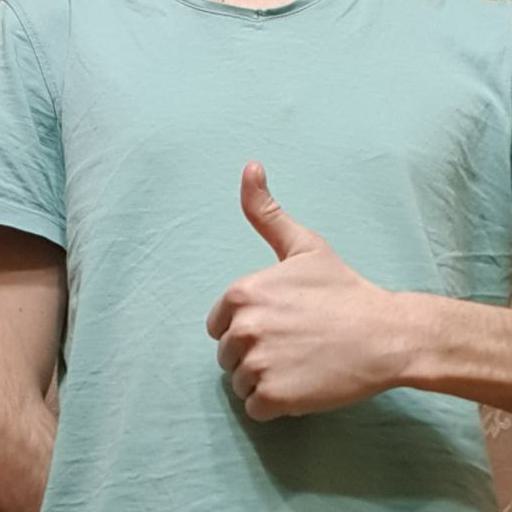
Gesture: like